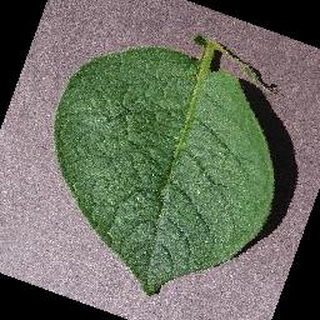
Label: healthy_potato